Souk El Kammadine

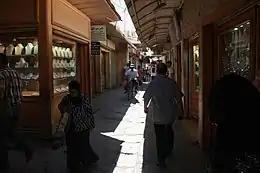
Souk El Kammadine

Souk El Kammadine (Arabic : سوق الكمادين ) is one of the souks (or market) of the medina of Sfax.